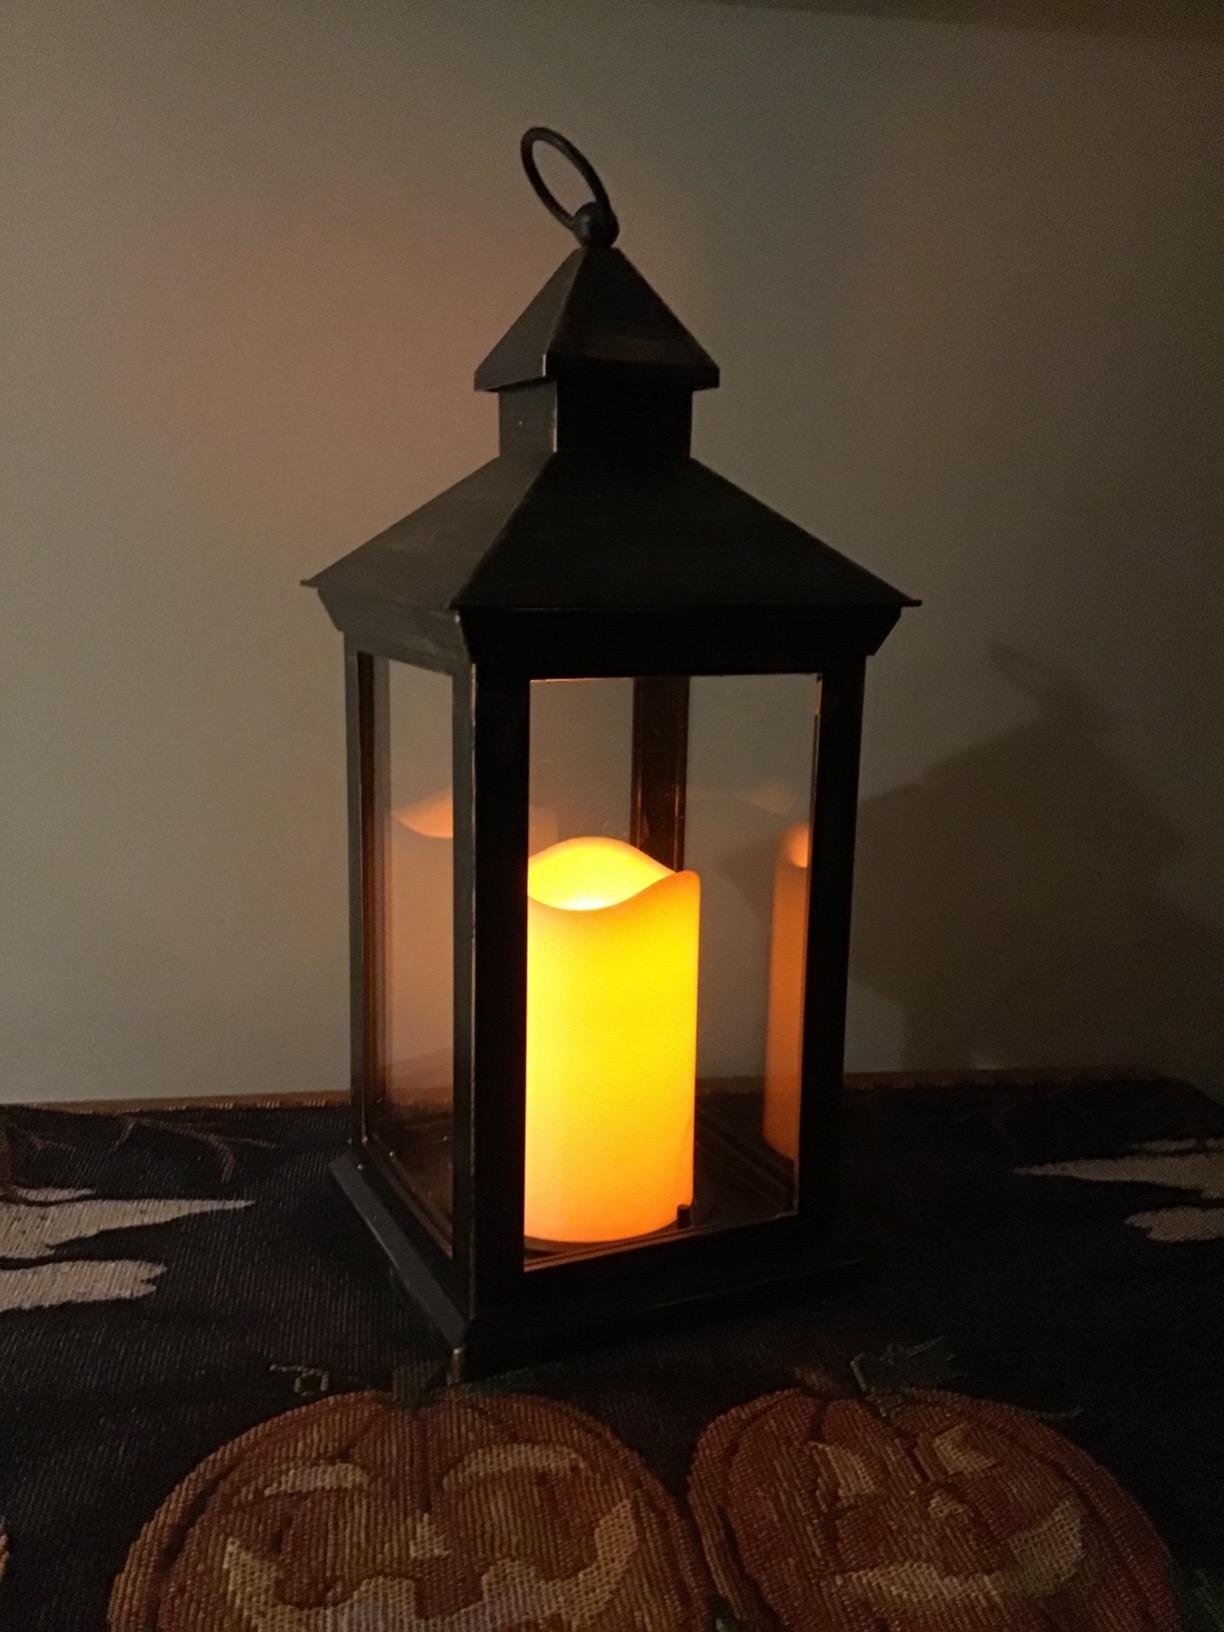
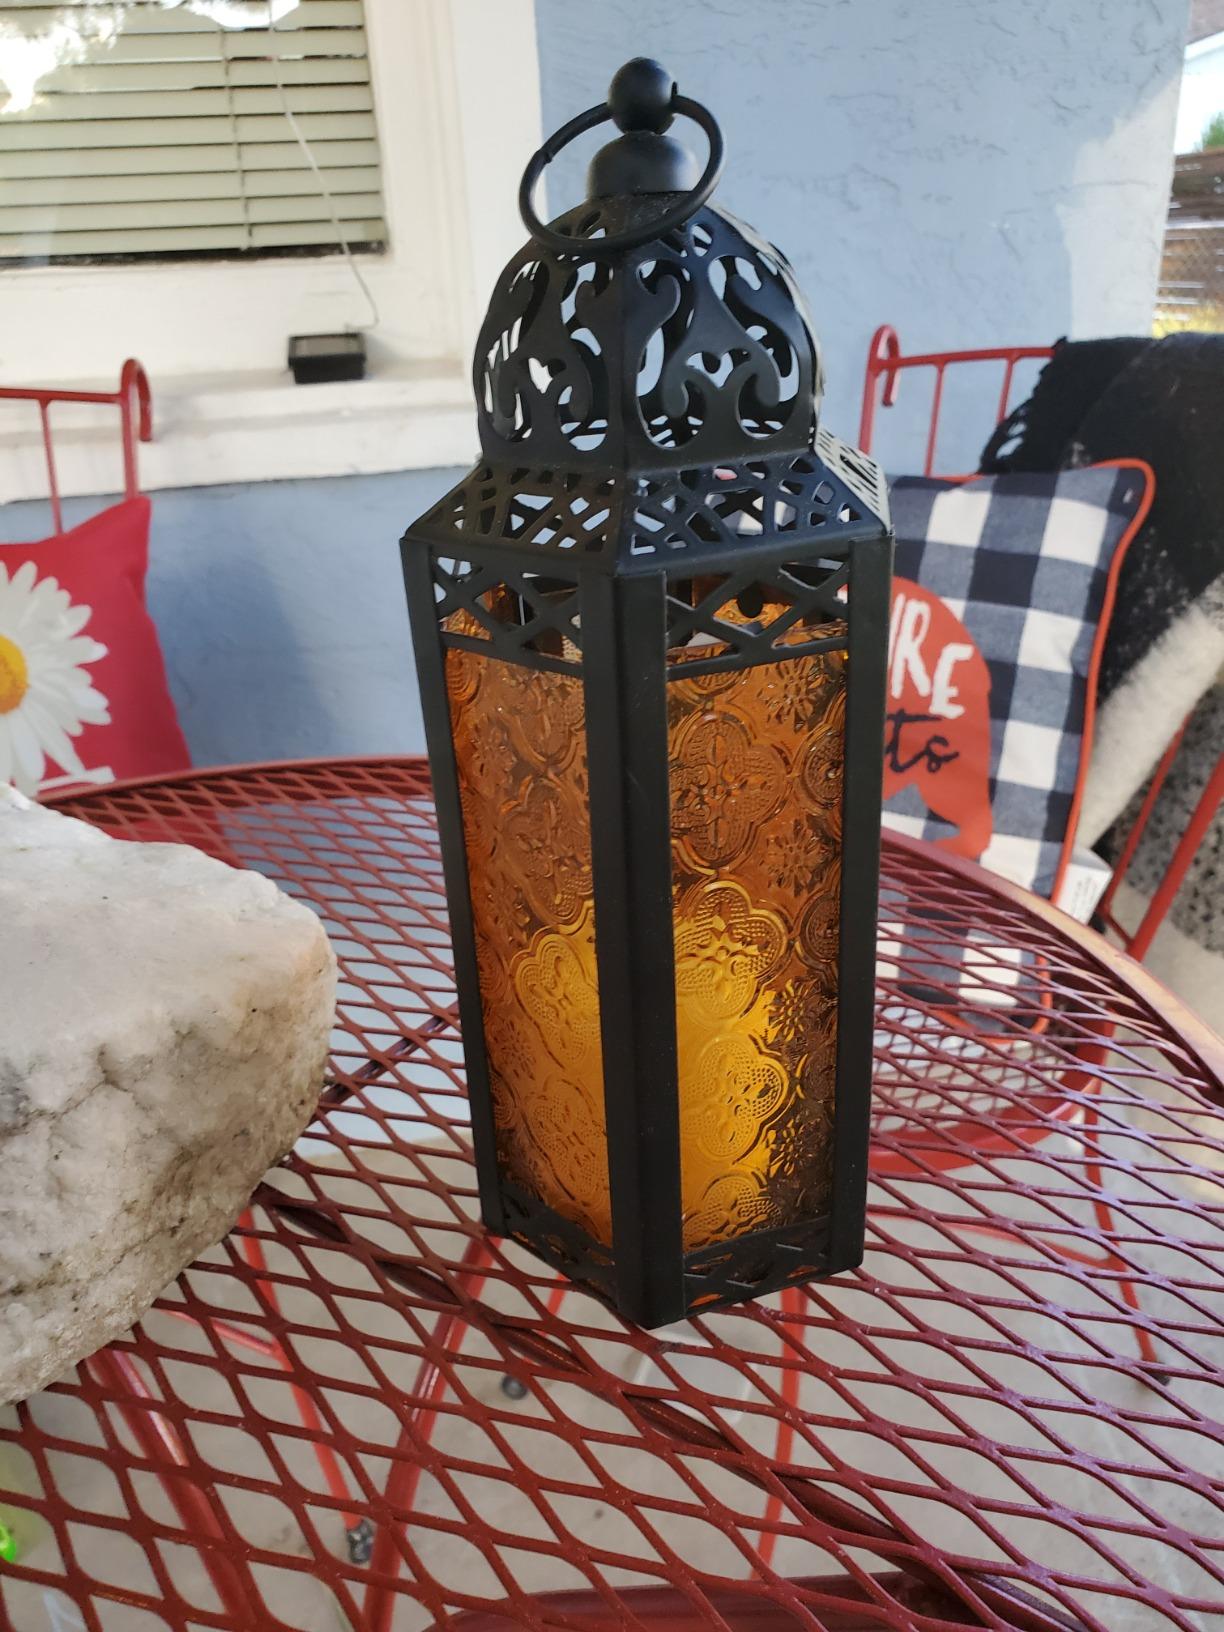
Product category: lantern
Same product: no